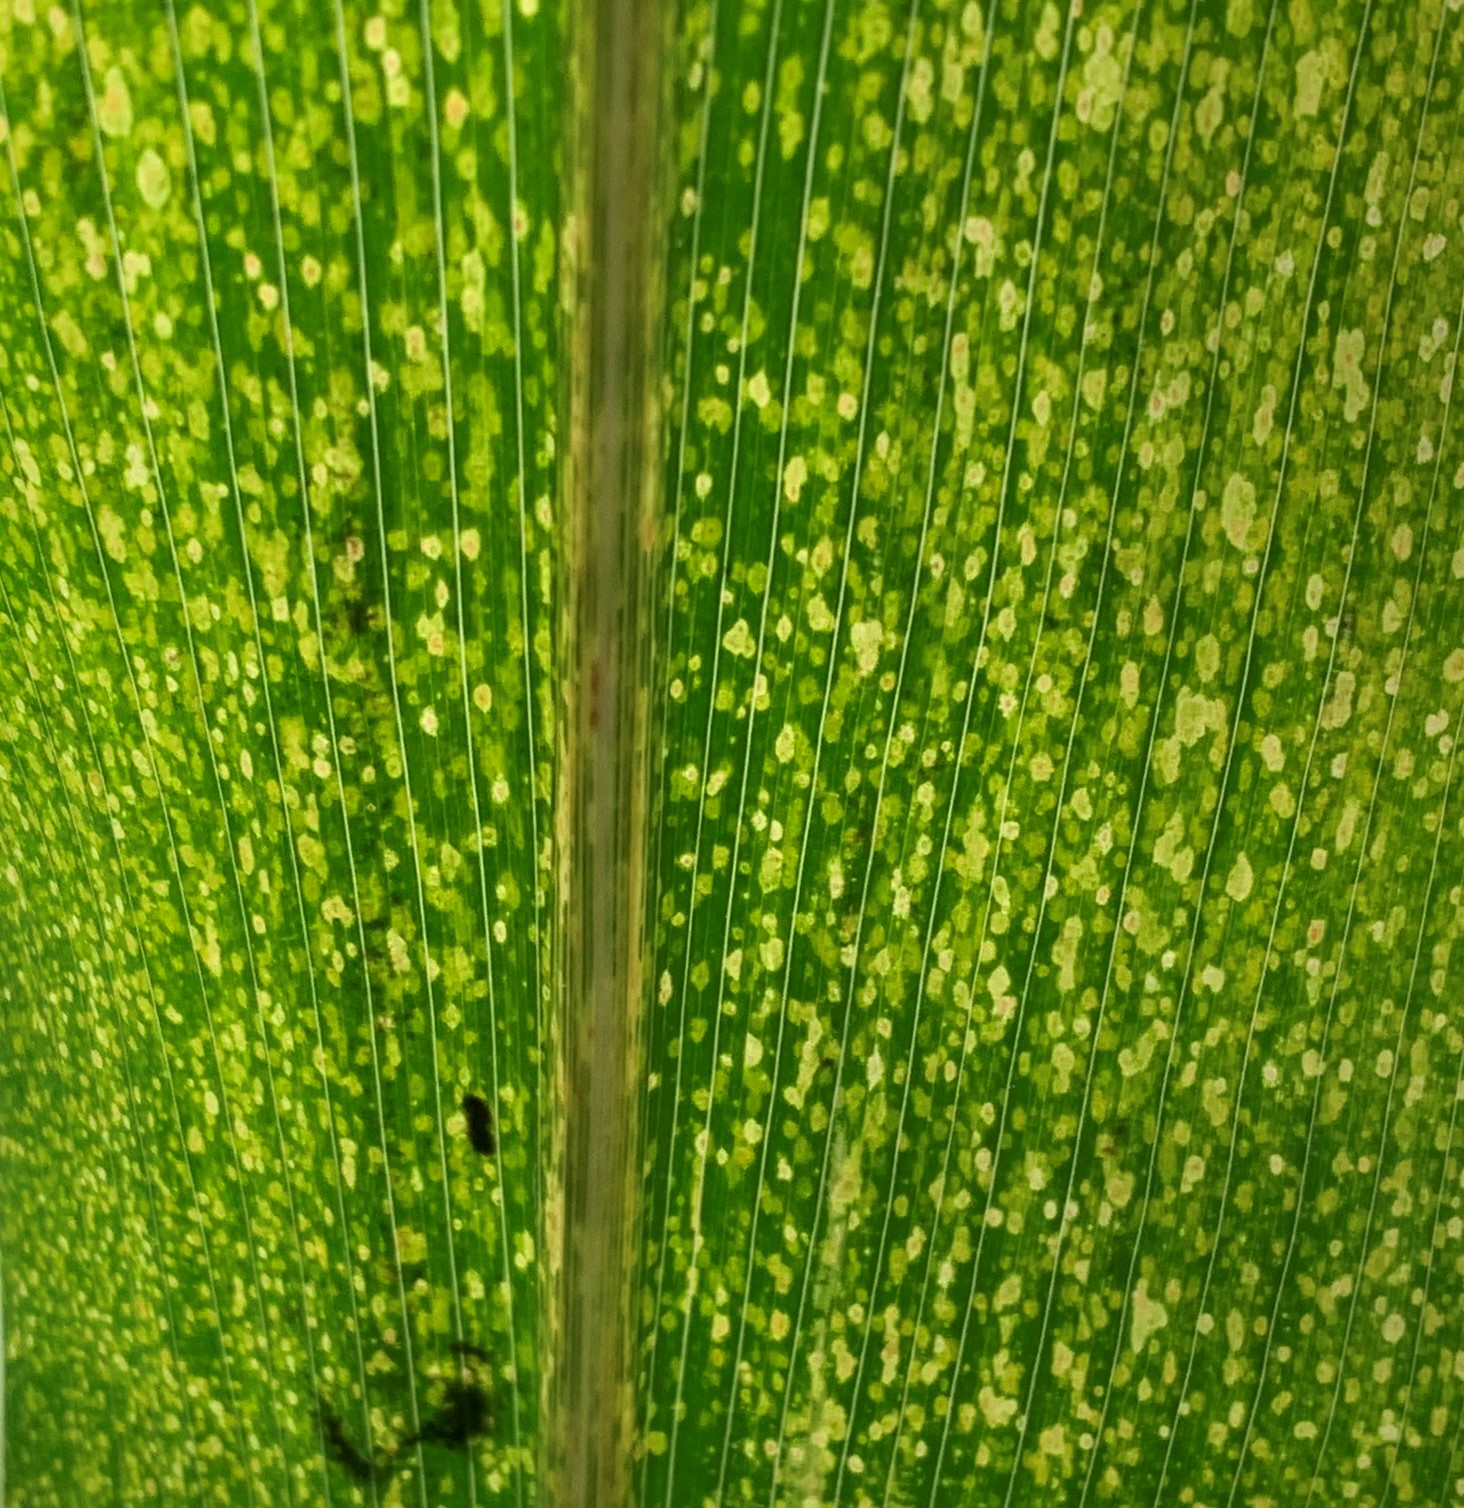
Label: MLN